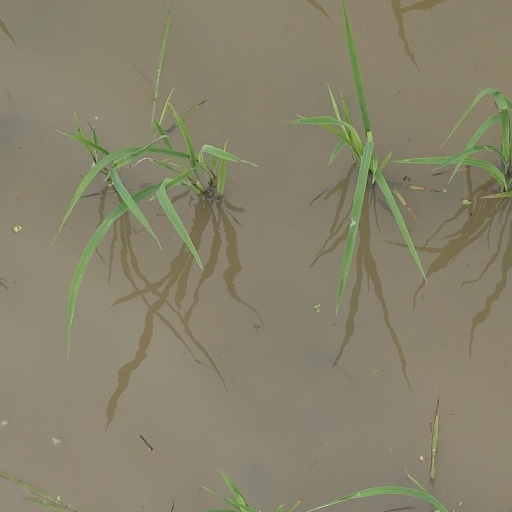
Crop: rice